David Bustill Bowser

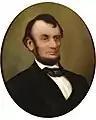
Bowser's 1865 portrait of Abraham Lincoln.

In 1865, Bowser also painted a portrait of Lincoln, working from an image of the president that was later used to create America's post-Civil War five-dollar bill.